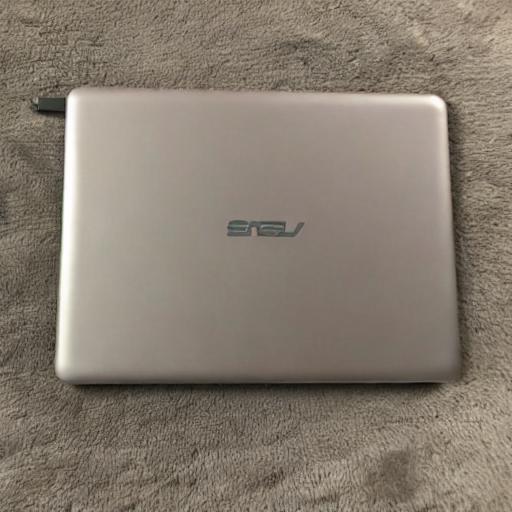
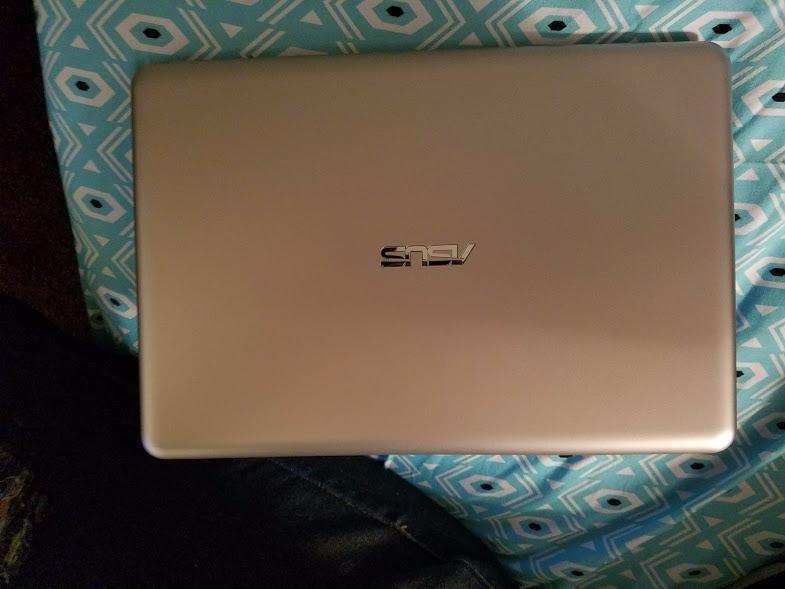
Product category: laptop
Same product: no